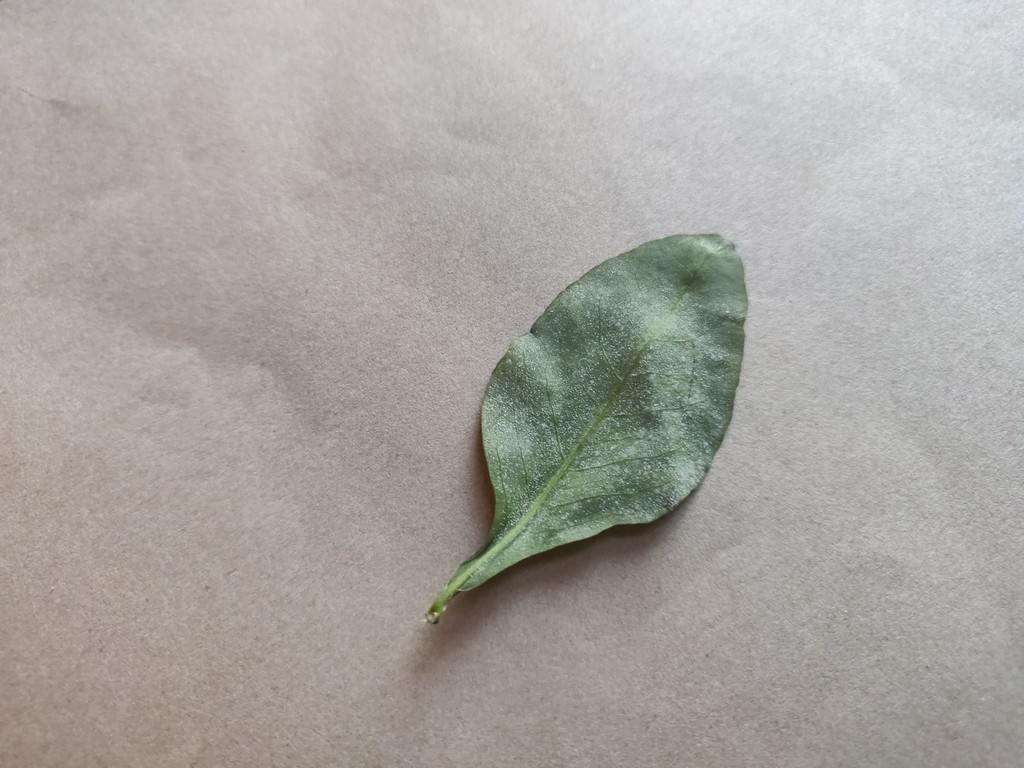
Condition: Unhealthy
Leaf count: single
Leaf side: back